Church of San Pedro Apóstol (Camarma de Esteruelas)

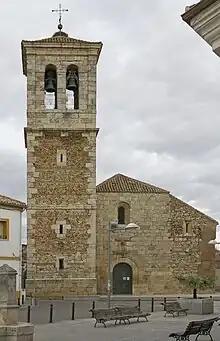
View of the church bell tower.

The church, with a design plan consisting of three naves and a horn, presents two distinct construction phases. It preserves both the apse and the brick anteapse from its original construction in the 13th century. The rest of the church's construction was rushed in the middle of the 16th century. The interior roofing, constructed to accommodate the new naves, was made with wood and attached to the apse. The bell tower was constructed by Juan de Ballesteros.